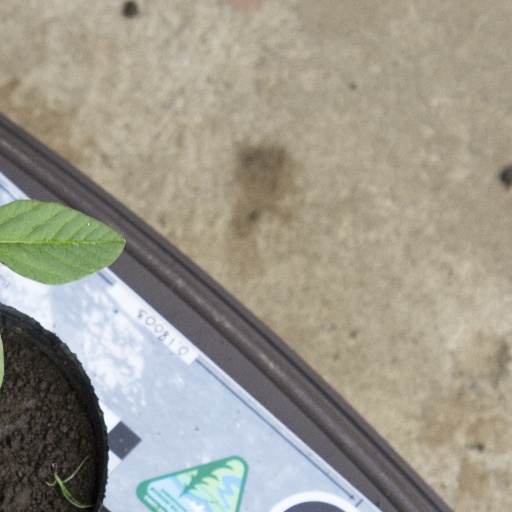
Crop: soybean